New Haven Line

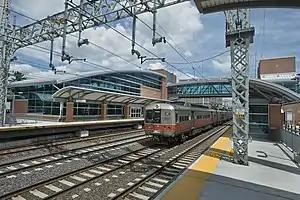
West Haven station shortly after opening in 2013

Over the years, some stations have been abandoned or closed, and some characteristics of the line have changed. The Columbus Avenue station in Mount Vernon was closed in the Penn Central era, due to its proximity to Mt. Vernon station and the expense of converting it to high-level platforms. It had previously been a transfer station to the overhead viaduct station of the New York, Westchester and Boston Railway; an impressive ruin remains and is easily visible from passing trains. Other stations abandoned along the mainline include Devon, at the junction of the Waterbury Branch, and Norwalk, replaced by South Norwalk. The changeover from catenary to third rail was moved from Woodlawn to just west of in the early 1990s. The catenary poles are still intact as they carry several communications lines. There is an abandoned rail yard just east of Port Chester station.